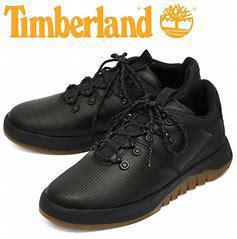
Brand: Timberland
Model: Supaway